Zoot Money

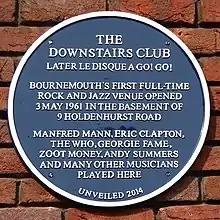
Plaque at The Downstairs Club, Bournemouth

In its later line-up of Money on organ and vocals, Andy Summers (who later became a member of the Police) on guitar, Nick Newall and Clive Burrows (and later Johnny Almond) on saxophones, Paul Williams on bass and occasional vocals, and Colin Allen on drums, the Big Roll Band played soul, jazz and R&B, following musical trends as the established R&B movement moved into the "Swinging Sixties" and became associated with the burgeoning "Soho scene" in London. Money's exuberant stage presence and antics as a frontman became a feature of the band's act in London clubs. In 1964 the Big Roll Band started playing regularly at the Flamingo Club in Soho. Money also briefly joined Alexis Korner's Blues Incorporated, playing Hammond organ. The Big Roll Band released eight singles between 1964 and 1966. On 17 September 1966, Money with the band reached No. 25 in the UK singles charts, with "Big Time Operator" and the band made regular appearances on the ITV music show "Ready Steady Go!" "Zoot!", the most successful of the band's two albums, recorded live at Klooks Kleek in London, reached no.23 in the UK album charts in late 1966.